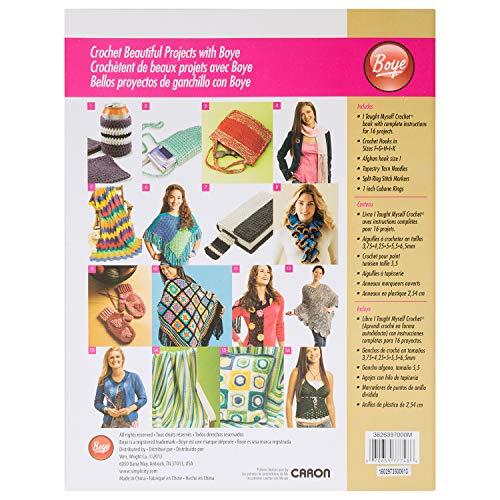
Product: Simplicity Creative Group, Inc Boye Learn to Crochet Beginners Kit, 16 Projects
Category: Toys & Games | Arts & Crafts
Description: Learn to crochet kit projects include scarves, koozies, shawls, and more.
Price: $12.70
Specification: ASIN:B000WV84ZA|ShippingWeight:14.9ounces(Viewshippingratesandpolicies)|DateFirstAvailable:October29,2007